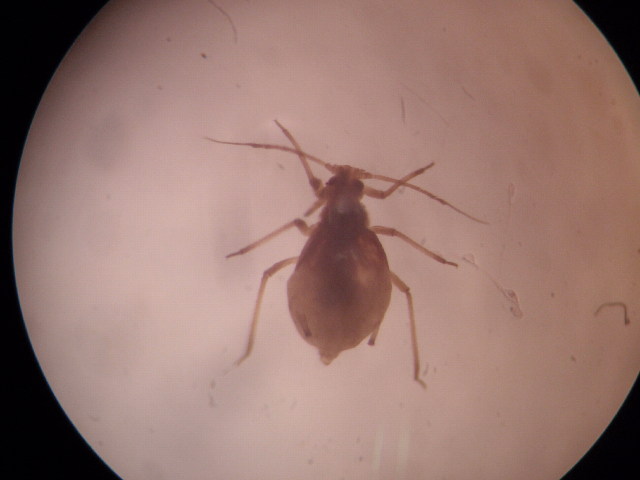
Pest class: bird_cherry_oat_aphid